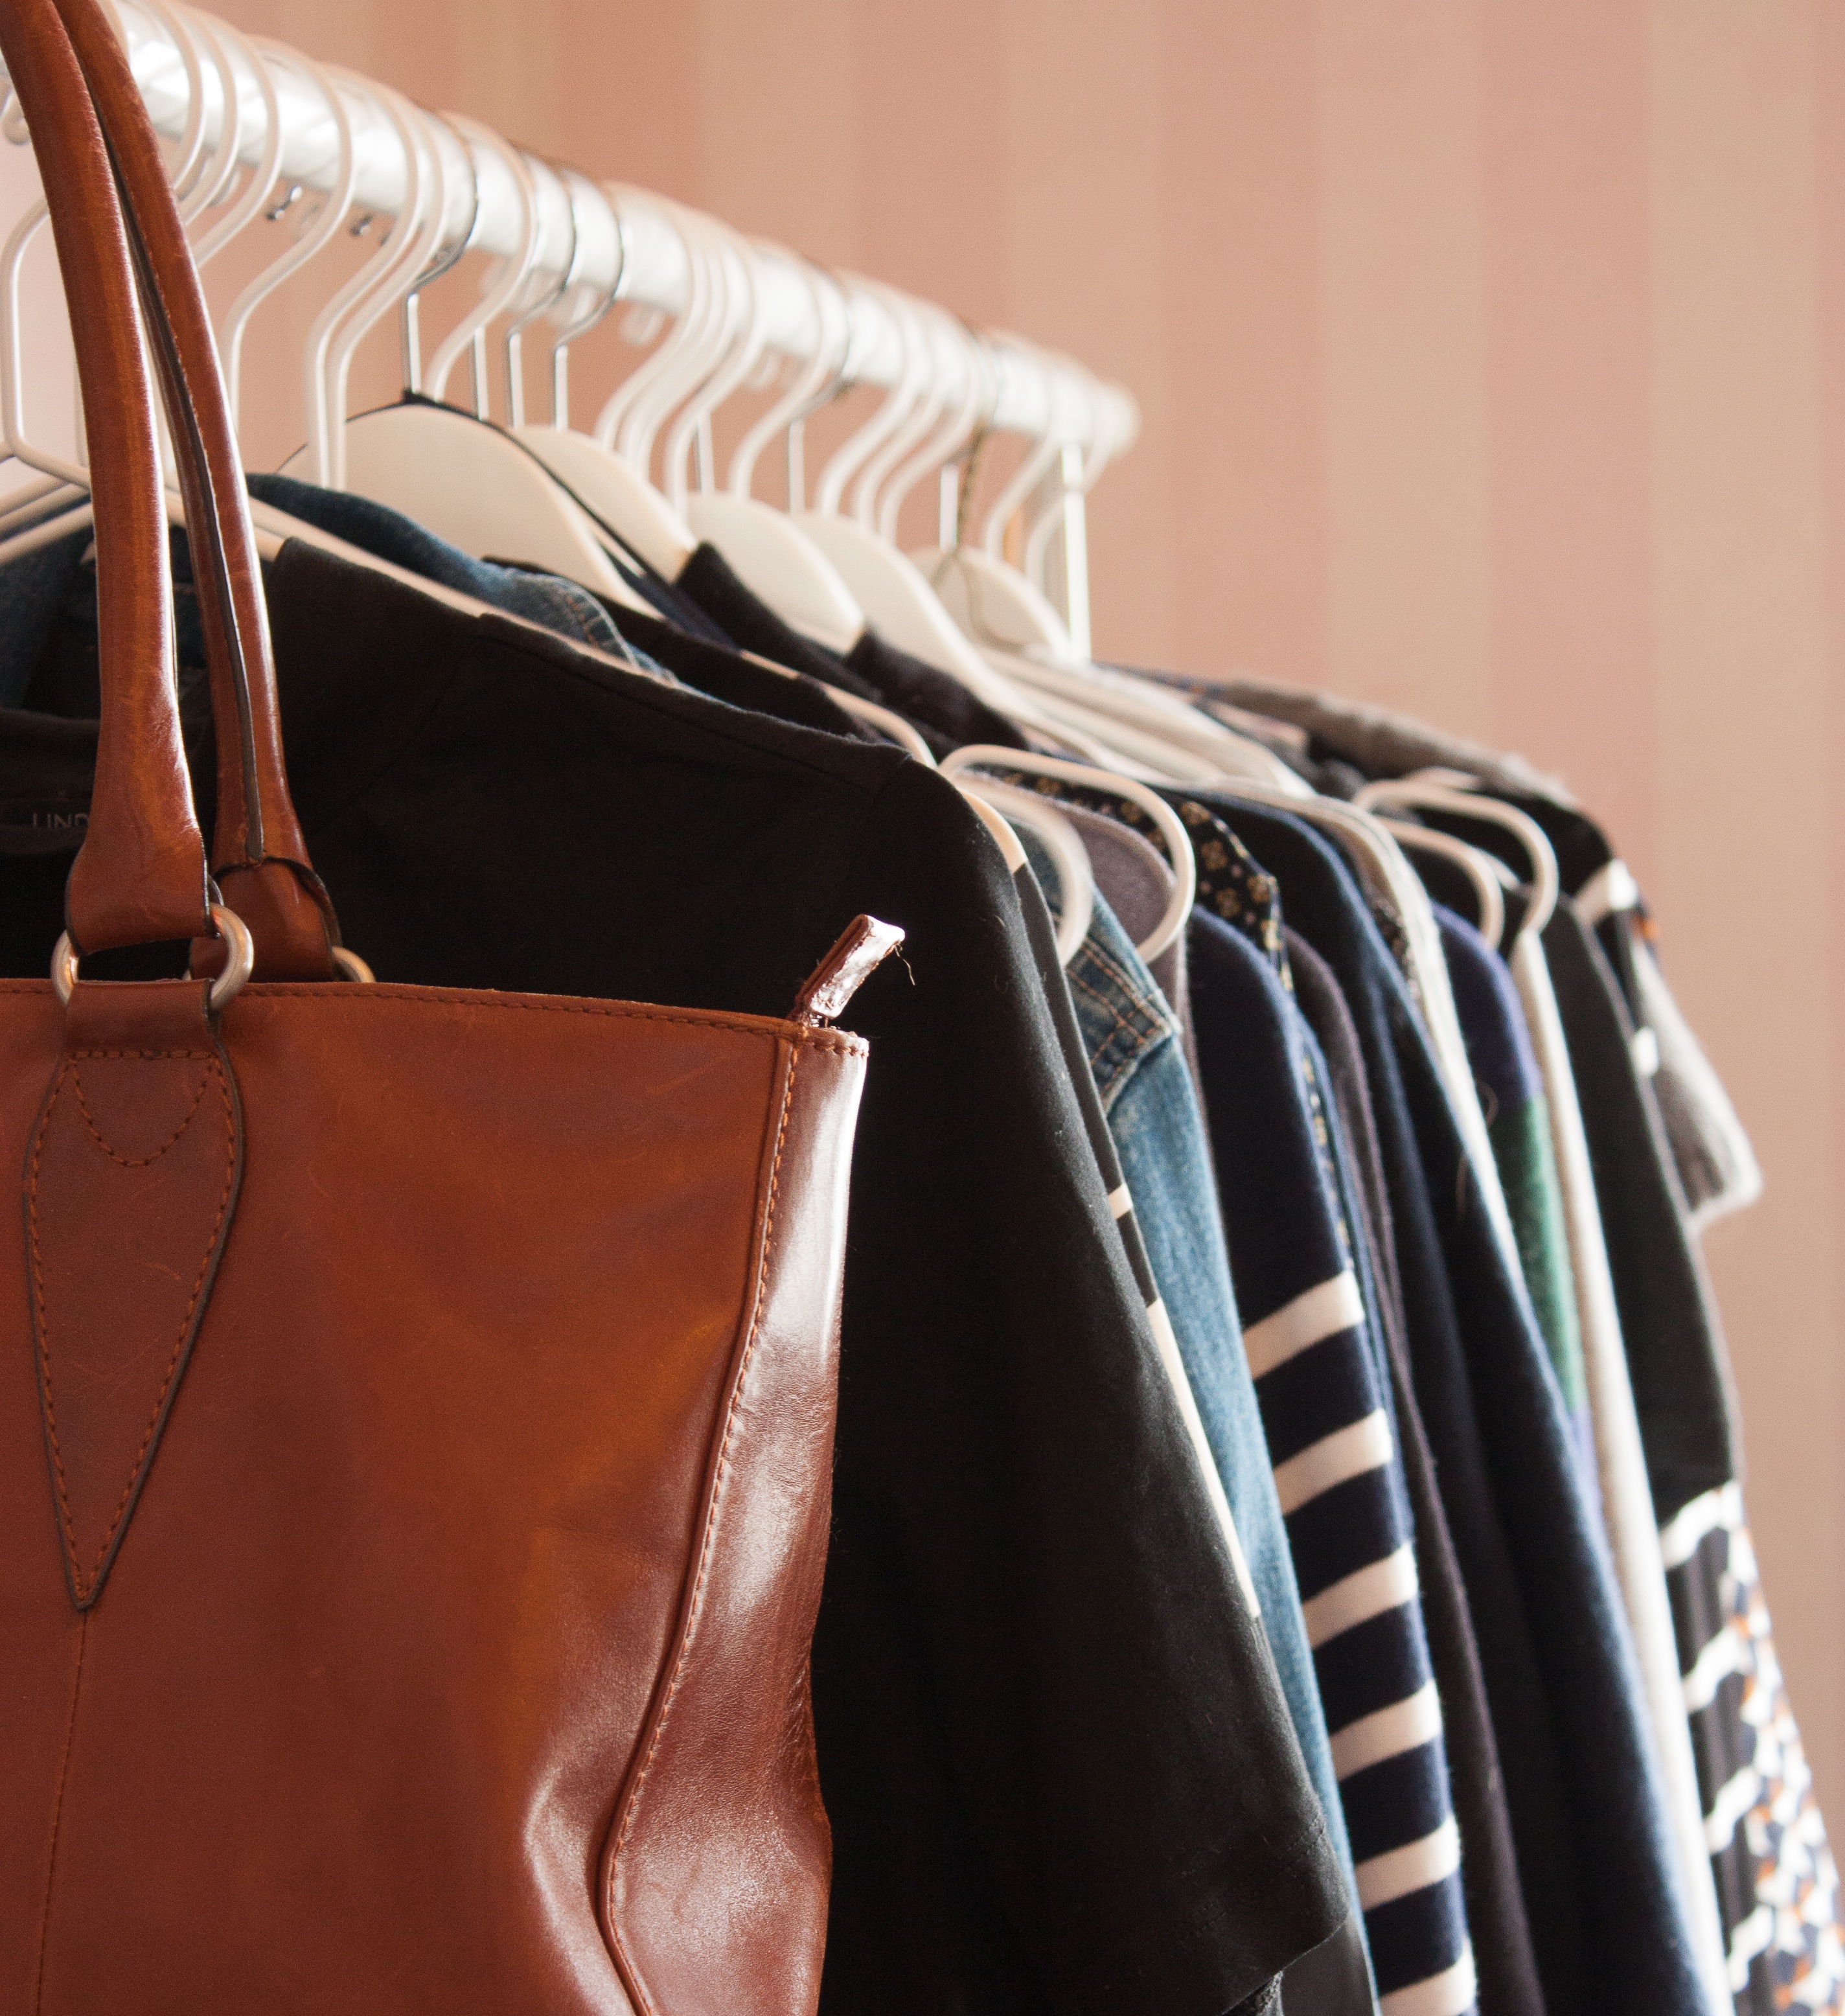
leather, brown, bag, material, handbag, brand, textile, fashion accessory